Air University (United States Air Force)

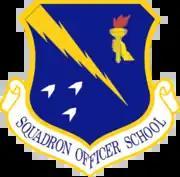
Squadron Officer School emblem

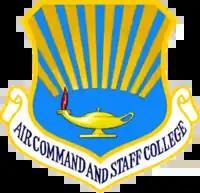
Air Command And Staff College emblem

The Air Command and Staff College (ACSC) is a 10-month master's-level resident program that prepares field grade USAF, U.S. Army and USMC officers in pay grade O-4 and USN / USCG officers in pay grade O-4, their international counterparts, and U.S. civilian equivalents, for positions of higher responsibility within the military and other government agencies. Often referred to as "intermediate level education" (ILE), intermediate level professional military education (intermediate level PME) or phase I joint PME, ACSC is also available via "distance learning", primarily a CD-ROM enabled correspondence course.